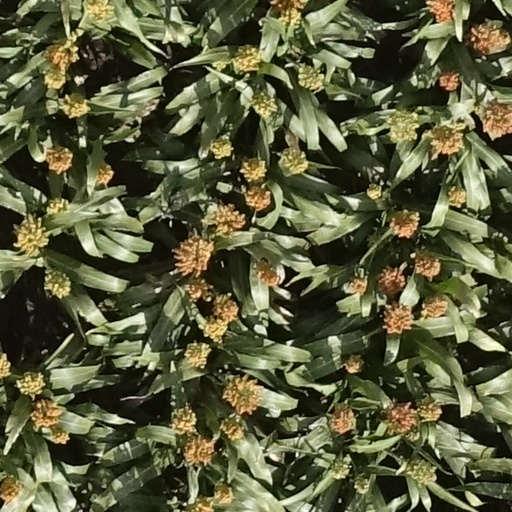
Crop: sorghum